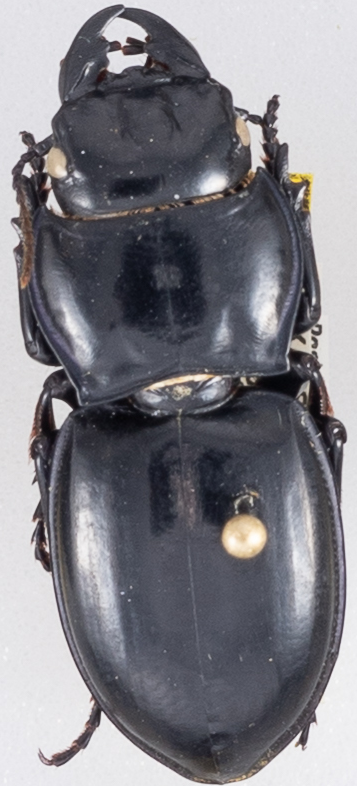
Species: Pasimachus californicus
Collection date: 2022-06-20
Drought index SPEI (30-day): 0.484
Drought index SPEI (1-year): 0.058
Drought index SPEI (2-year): -0.06